Emmanuel Vaudan

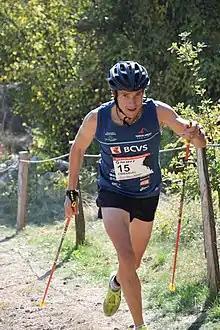

Emmanuel Vaudan (born 21 December 1971) from Monthey is a Swiss ski mountaineer and long-distance runner.